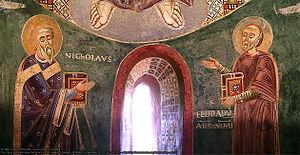
Les Saints Eldrade et Nicolas, peinture de l'abbaye de Novalesa, Italie (XIe siecle)Italiano: I Santi Eldrado e Nicola, dal ciclo di pitture della cappella di sant'Eldrado, abbazia della Novalesa (XI secolo)
L'abbaye de la Novalaise, également écrit Novalèze et Novalesa est une abbaye bénédictine située dans la commune italienne de Novalaise en val de Suse, dans la région du Piémont, au pied du col du Mont Cenis.
Eldrade, né en 781 dans le petit village d'Ambel, dans l'actuel département français de l'Isère, à mi-chemin entre Grenoble et Gap, est un saint de l’Église catholique, prieur de l'abbaye de la Novalaise dans la première moitié du IXᵉ siècle.
Nicolas de Myre ou Nicolas de Bari, communément connu sous le nom de « saint Nicolas », est né à Patare, en Lycie, vers 270 et mort à Myre en 345. Évêque de Myre en Lycie, il a probablement participé au premier Concile de Nicée au cours duquel il a probablement combattu l'arianisme.